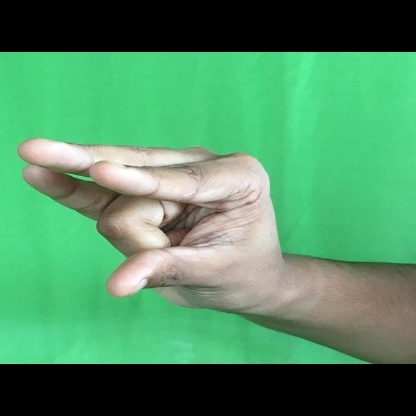
Mudra: Kangulam